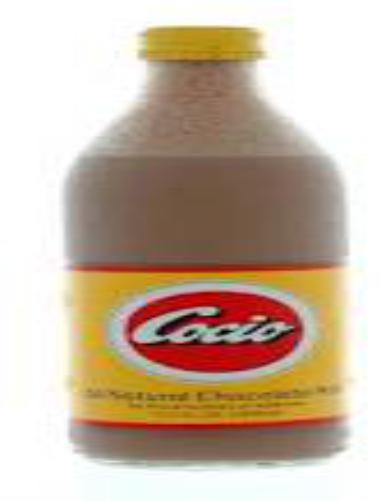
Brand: Cocio
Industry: Food